Peirson Lock

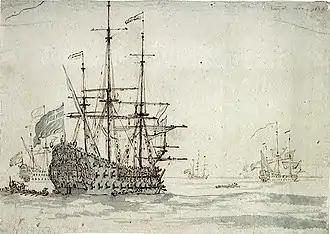
HMS "Royal Oak"

He was born around 1690. In 1716 he was as Assistant Master Shipwright at Plymouth Dockyard under John Phillips, Master Shipwright. In 1718 he transferred to Portsmouth Dockyard before returning to Plymouth in December 1726 to replace Phillips as Master Shipwright. Thereafter the Royal Navy records his works.